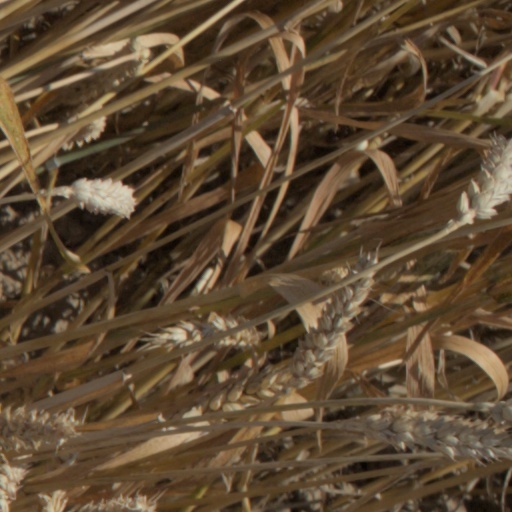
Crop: wheat